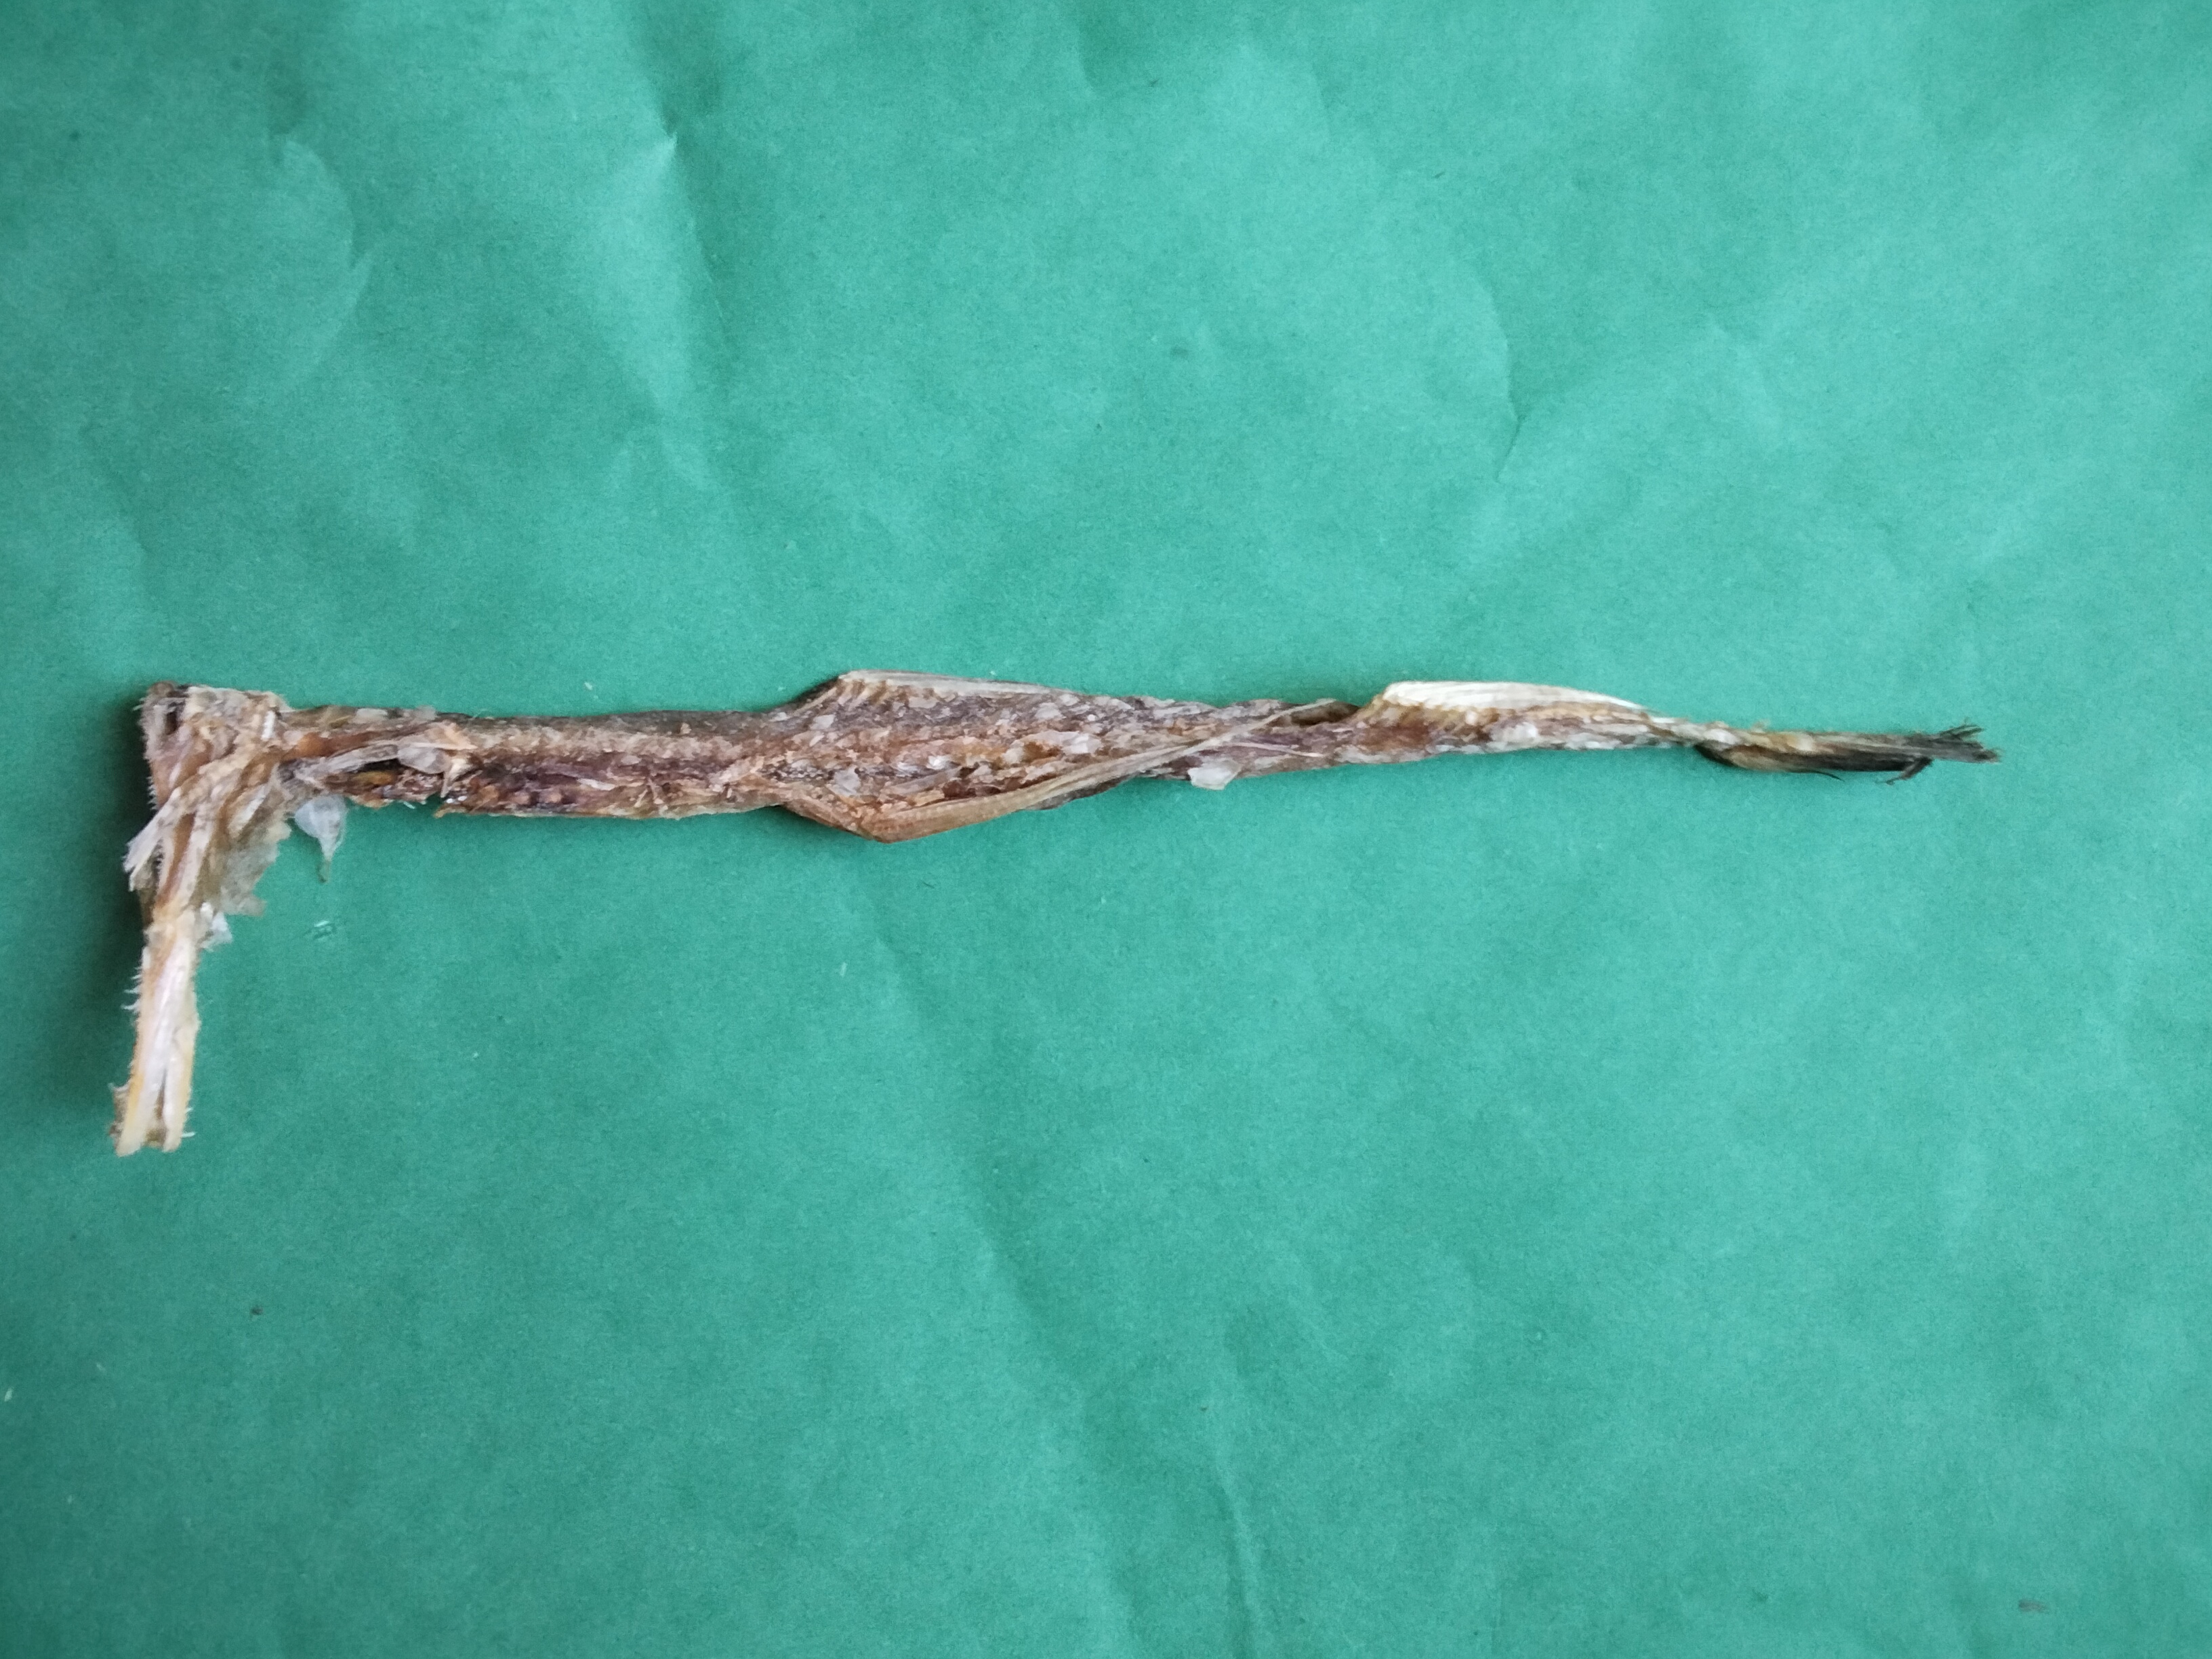
Species: Loitta